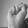
ASL letter: S